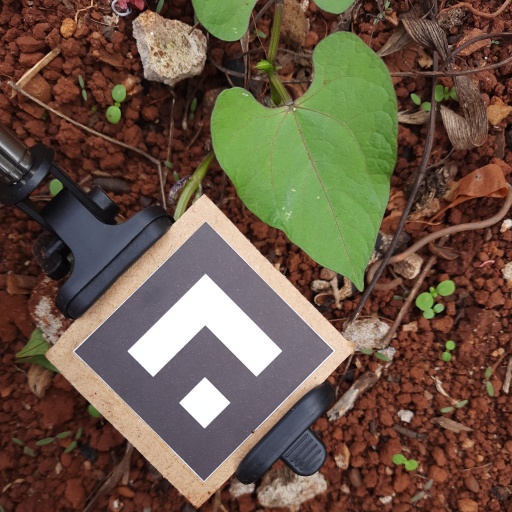
Observations: wavy surface, no eating holes, under cloudy sky